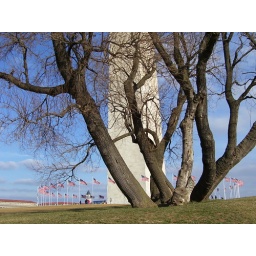
Cool tree near the washington monument